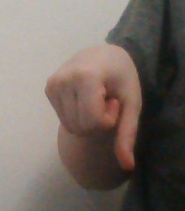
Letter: waw